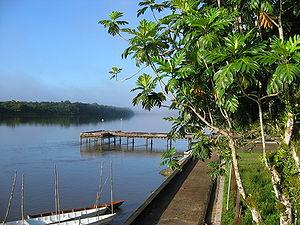
L'Approuague est un fleuve de Guyane qui prend sa source dans le massif central guyanais.
Régina est une commune française située dans le département de la Guyane.